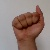
The image shows a hand gesture representing the letter 'A' in Indian Sign Language.